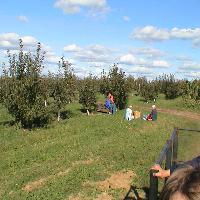
Weather: sun or clear